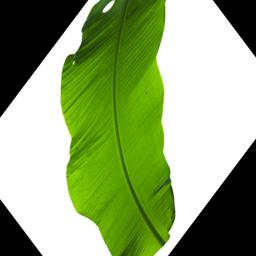
Label: BHIMKOL